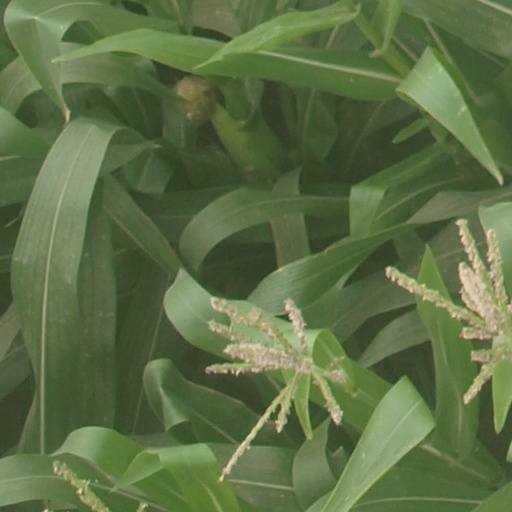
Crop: maize; corn